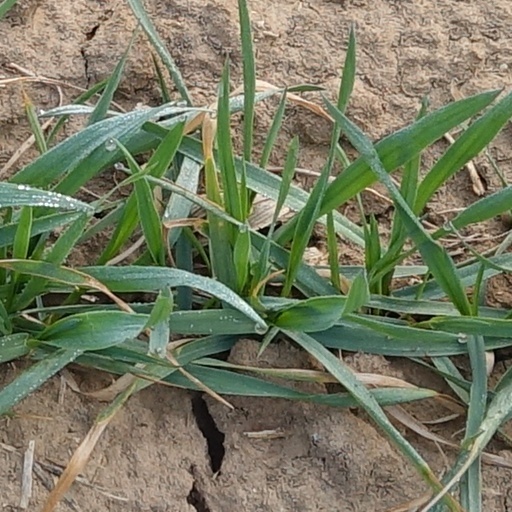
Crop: wheat